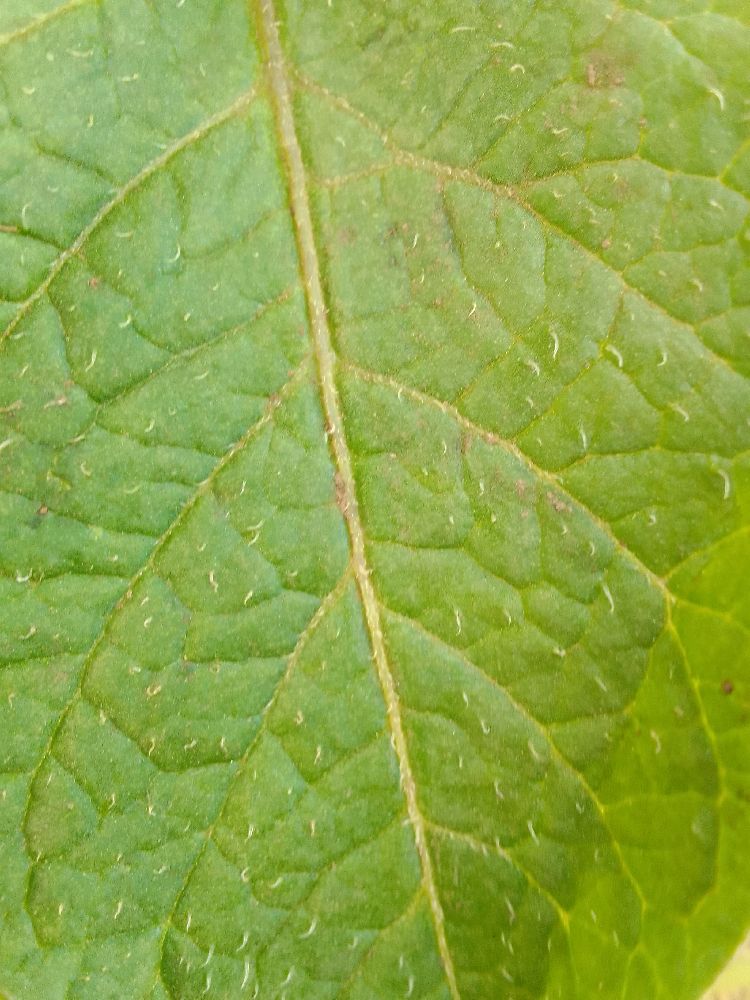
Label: Healthy